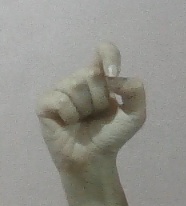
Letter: fa